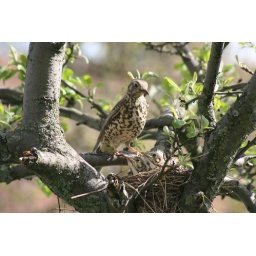
Taken in a tree outside my house